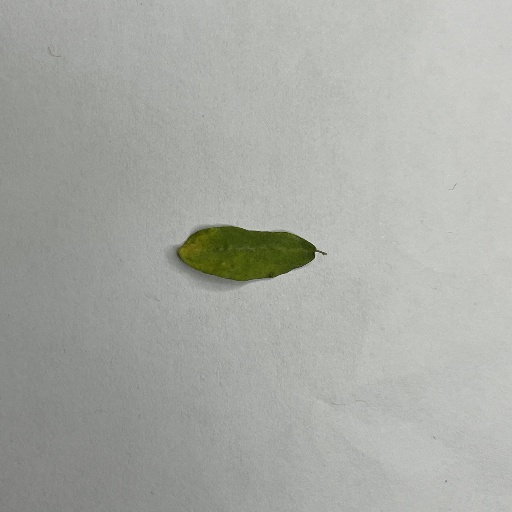
Species: Sojina
Leaf condition: Bacterial Spot